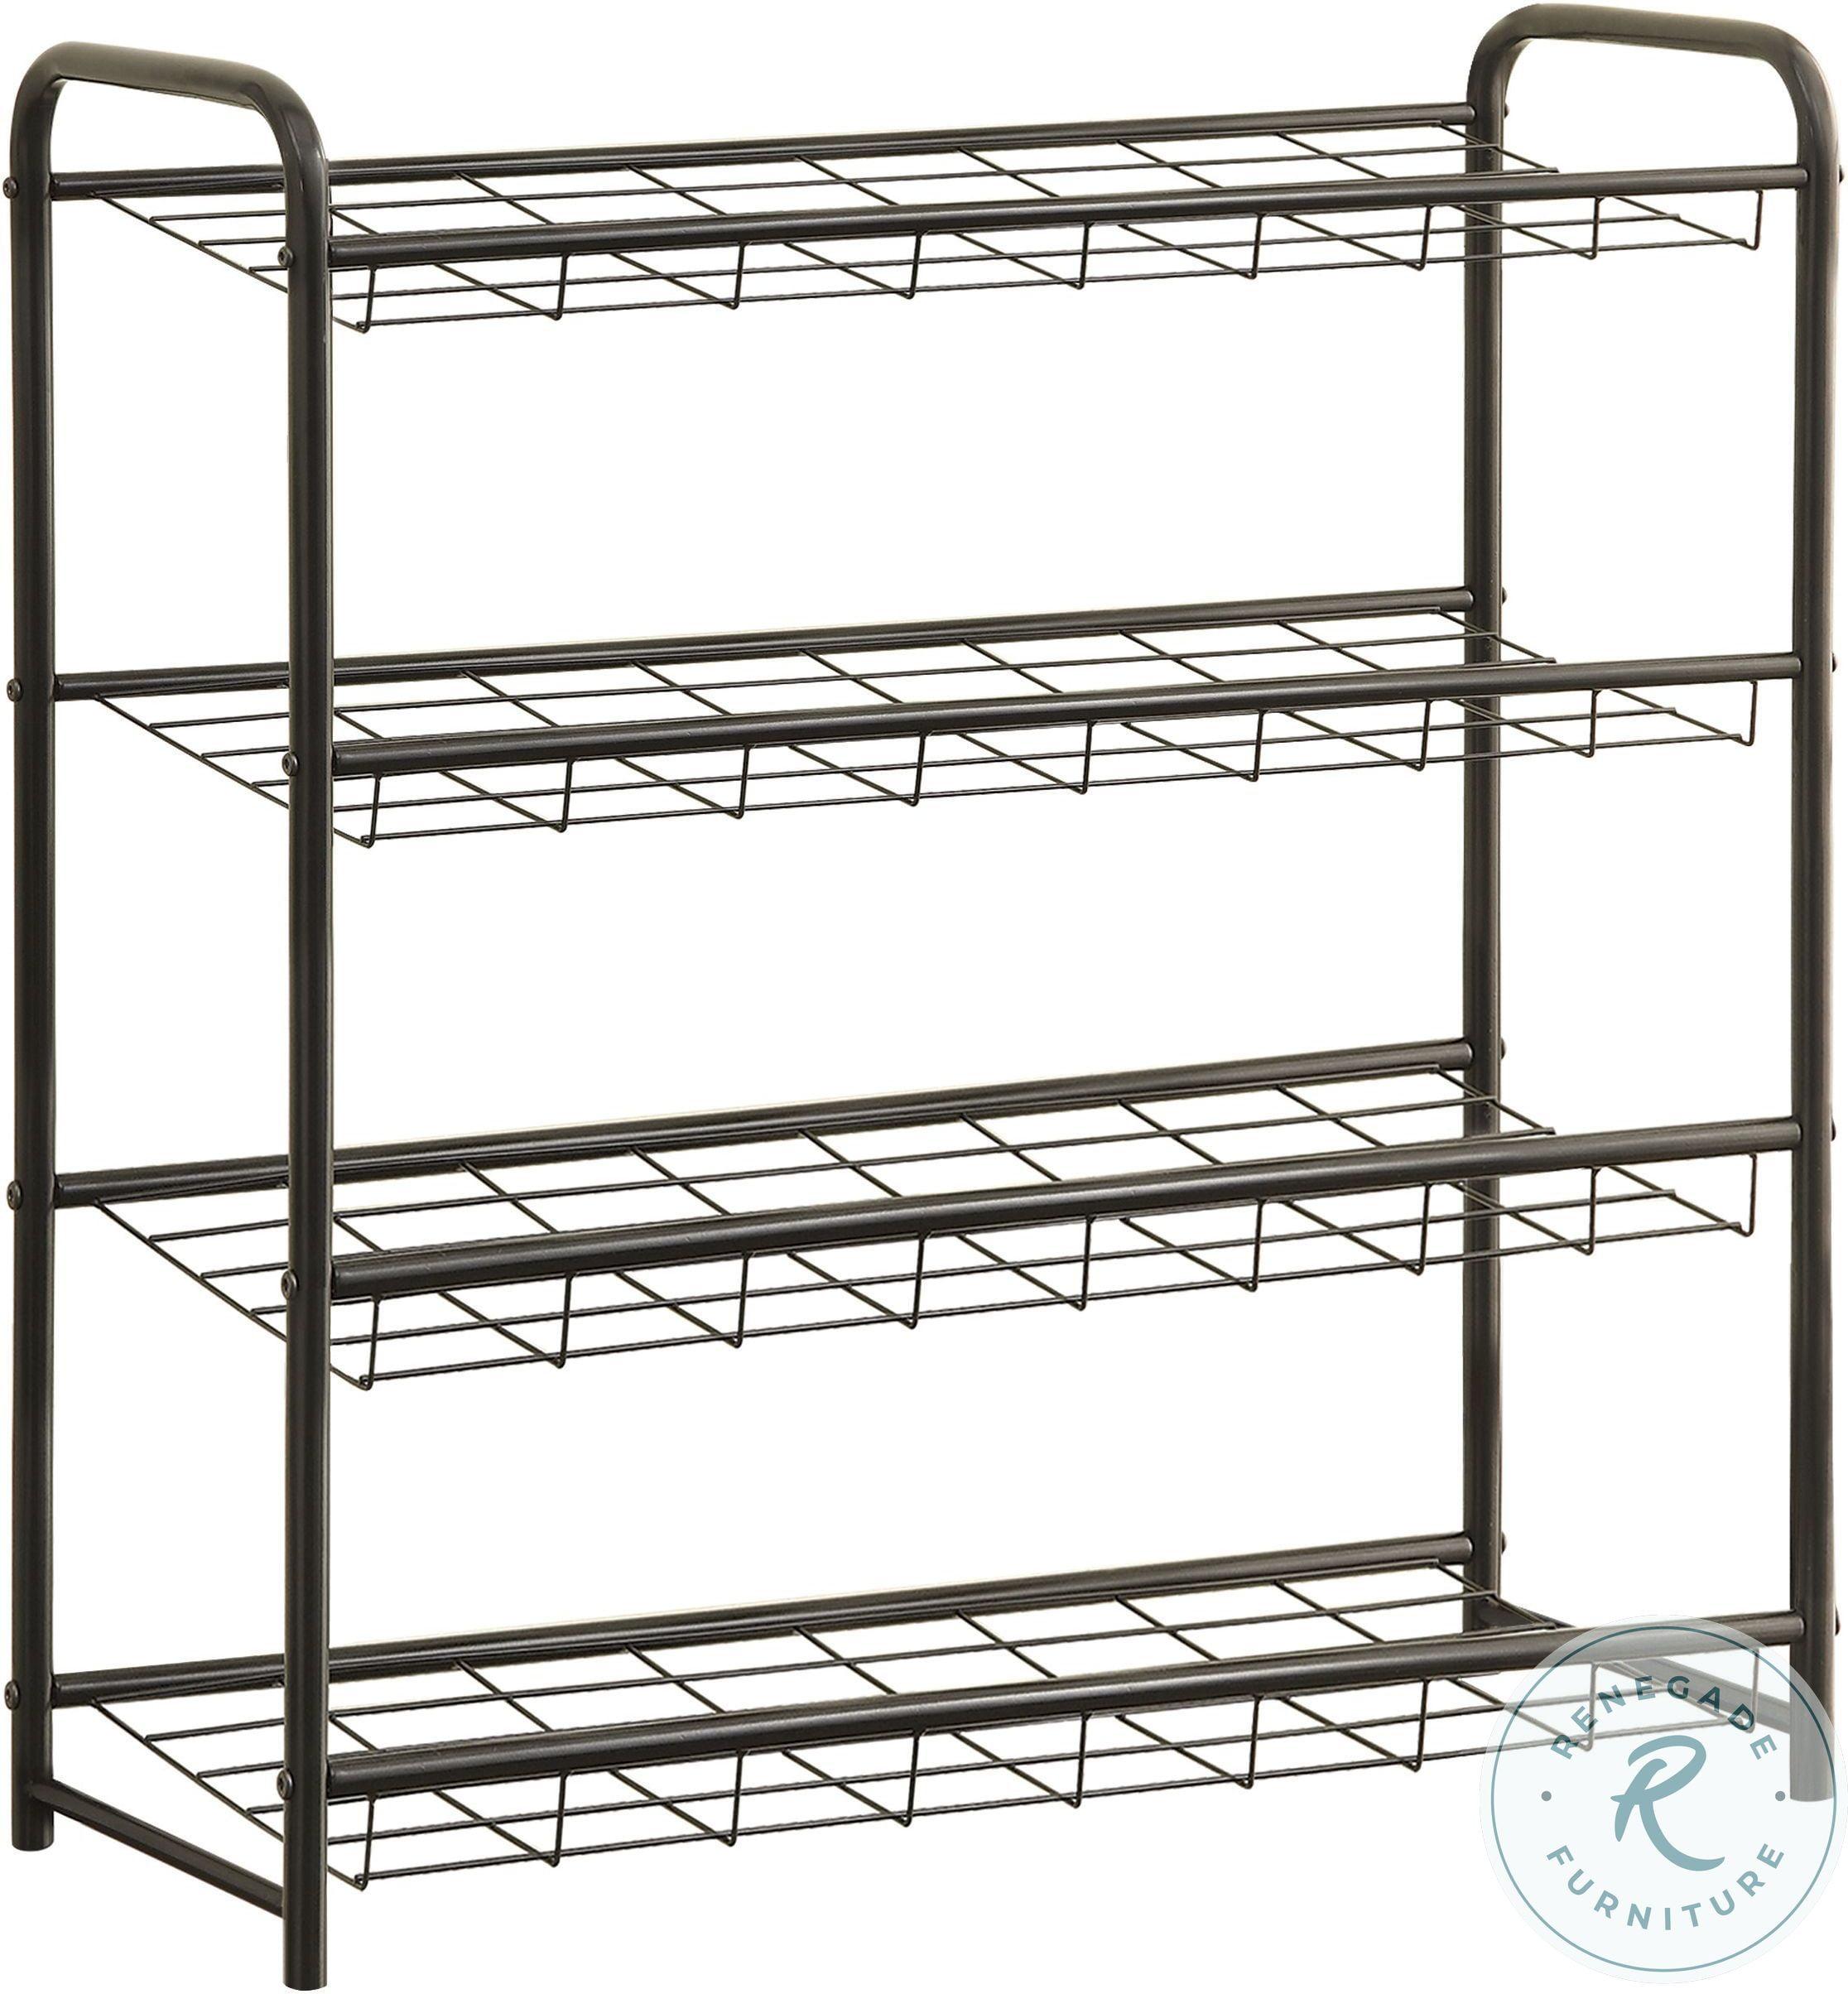
Category: Decor
Style: Industrial